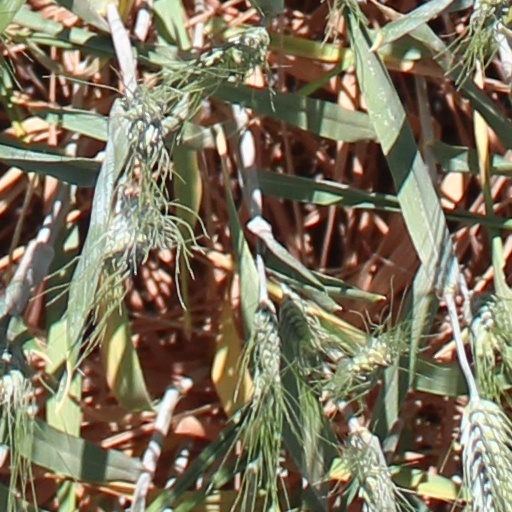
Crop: wheat